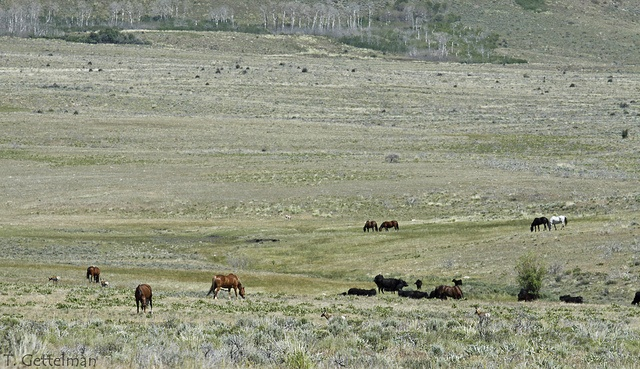
The animals graze the barren land. There are no trees.
Several horses grazing in an open field.
A large field of grass that has horses and cattle on the grass and trees in the distance.
A group of horses and cows graze a field with trees in the background.
A few horses out eating grass in the field